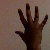
The image shows a hand gesture representing the number 5 in Indian Sign Language.